Moise Fokou

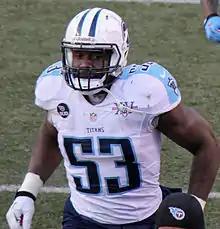
Fokou with the Tennessee Titans in 2013

Moise Fokou ( "Moses"; born August 28, 1985) is a Cameroon-born former American football linebacker who played six seasons in the National Football League (NFL). He was selected by the Philadelphia Eagles in the seventh round of the 2009 NFL draft. He played college football at Maryland and Frostburg State.